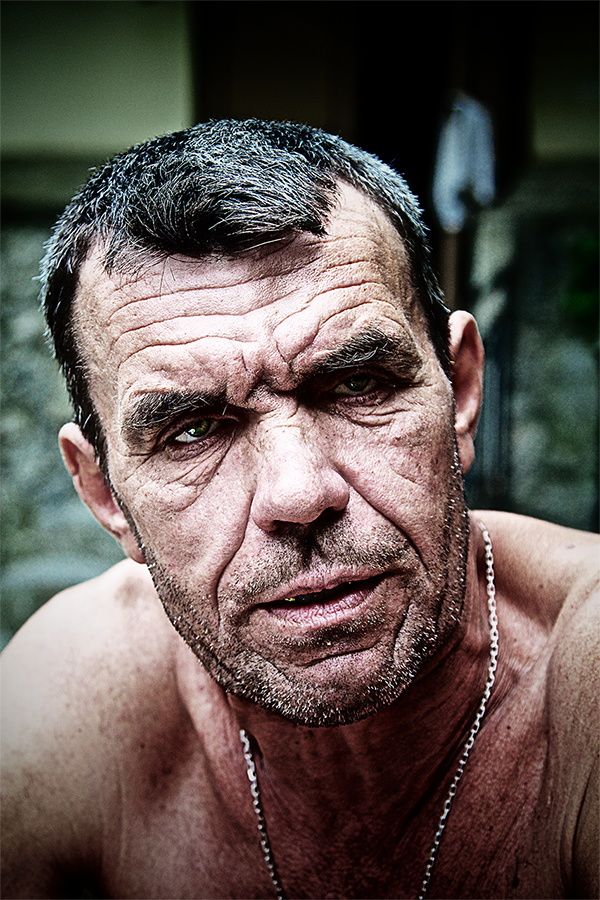
Label: Colored